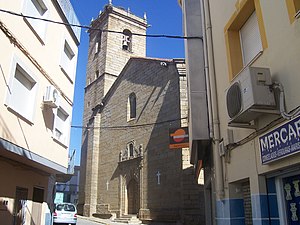
Montehermoso
Montehermoso
Montehermoso er en by i det centrale Spanien og hovedstad i provinsen Cáceres, den har et indbyggertal på 5.769.